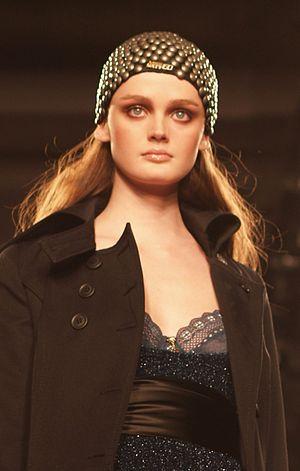
Lisa Cant, née le 28 décembre 1984 à Edmonton en Alberta, est une mannequine canadienne. Elle a notamment fait la couverture du Vogue allemand et joué dans une publicité de Carolina Herrera.